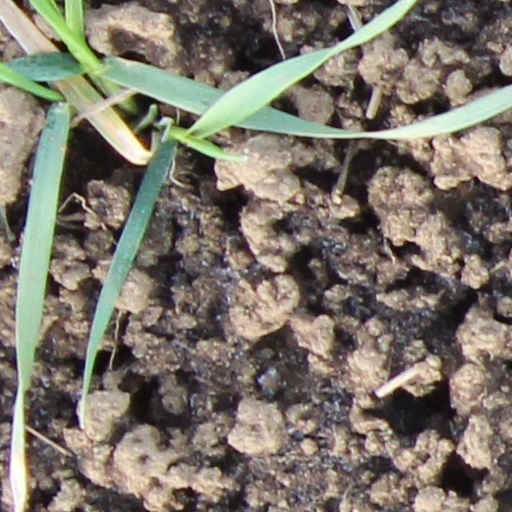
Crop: wheat